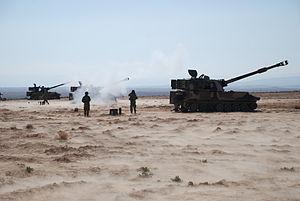
L'Armée royale du Maroc est l'armée de terre des Forces armées royales du Maroc. Elle a été créée à la veille de l'indépendance du pays en 1956 par le roi Mohammed V, grand-père de Mohammed VI, roi actuel du Maroc.